Motza

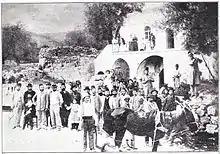
Residents of Motza before 1899

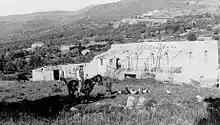
Motza farmstead, 1912

In 1854, farmland was purchased from the nearby Arab village of Qalunya (Colonia) by a Baghdadi Jew, Shaul Yehuda, with the aid of British consul James Finn. A B'nai B'rith official signed a contract with the residents of Motza residents that enabled them to pay for the land in long-term payments. Four Jewish families settled there. One family established a tile factory which was one of the earliest industries in the region.